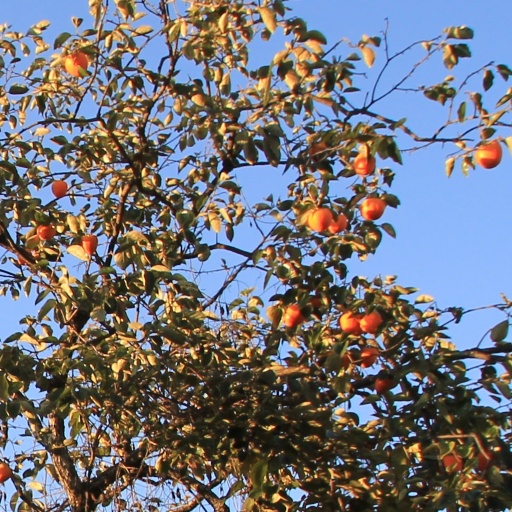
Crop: grape